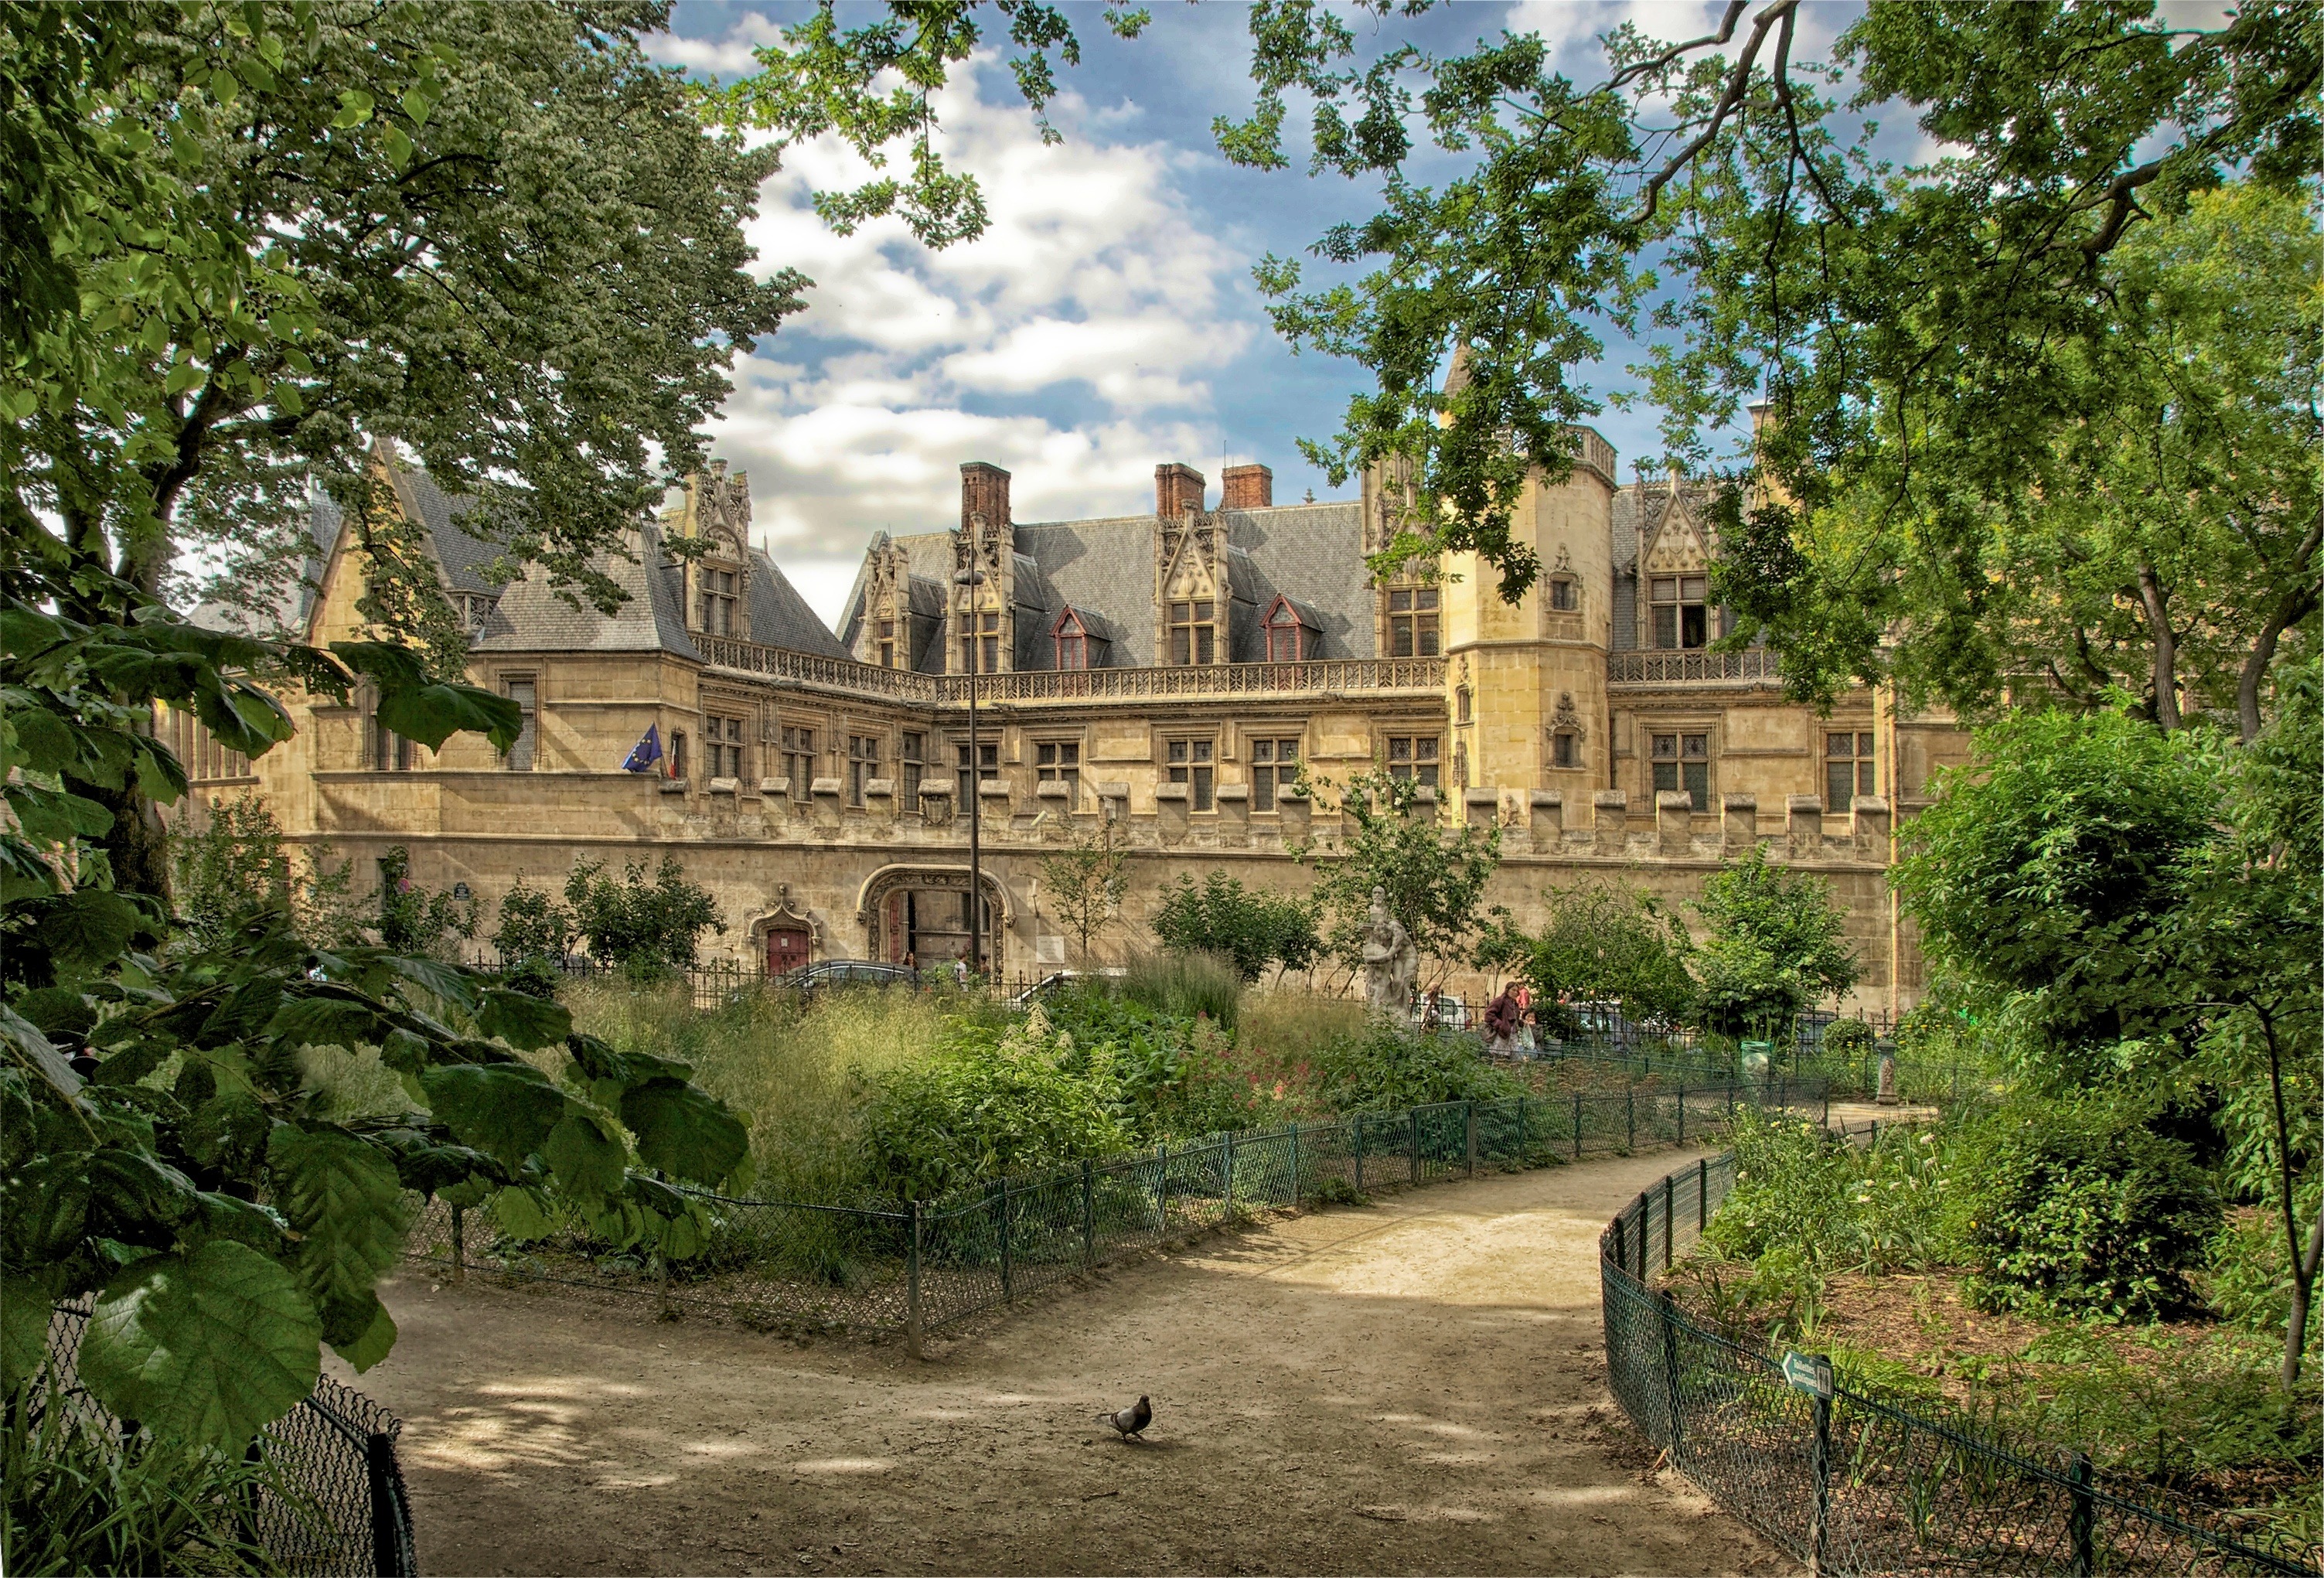
nature, architecture, sky, mansion, building, chateau, palace, city, paris, urban, france, landmark, historic, garden, trees, outside, hdr, clouds, ruins, monastery, historical, estate, cities, stately home, ancient history, hotel de cluny